Skaramagas

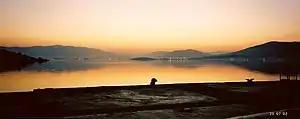
Skaramagas from Salamina

Since 1937 Skaramagas harbour has been home to a shipyard of the Hellenic Navy. After destruction in World War II, it was refounded as a commercial shipyard in 1957, the Hellenic Shipyards Co. In 2002, the port became entirely owned by a German group of investors under the industrial leadership of Howaldtswerke-Deutsche Werft, which became a subsidiary of ThyssenKrupp in 2005.